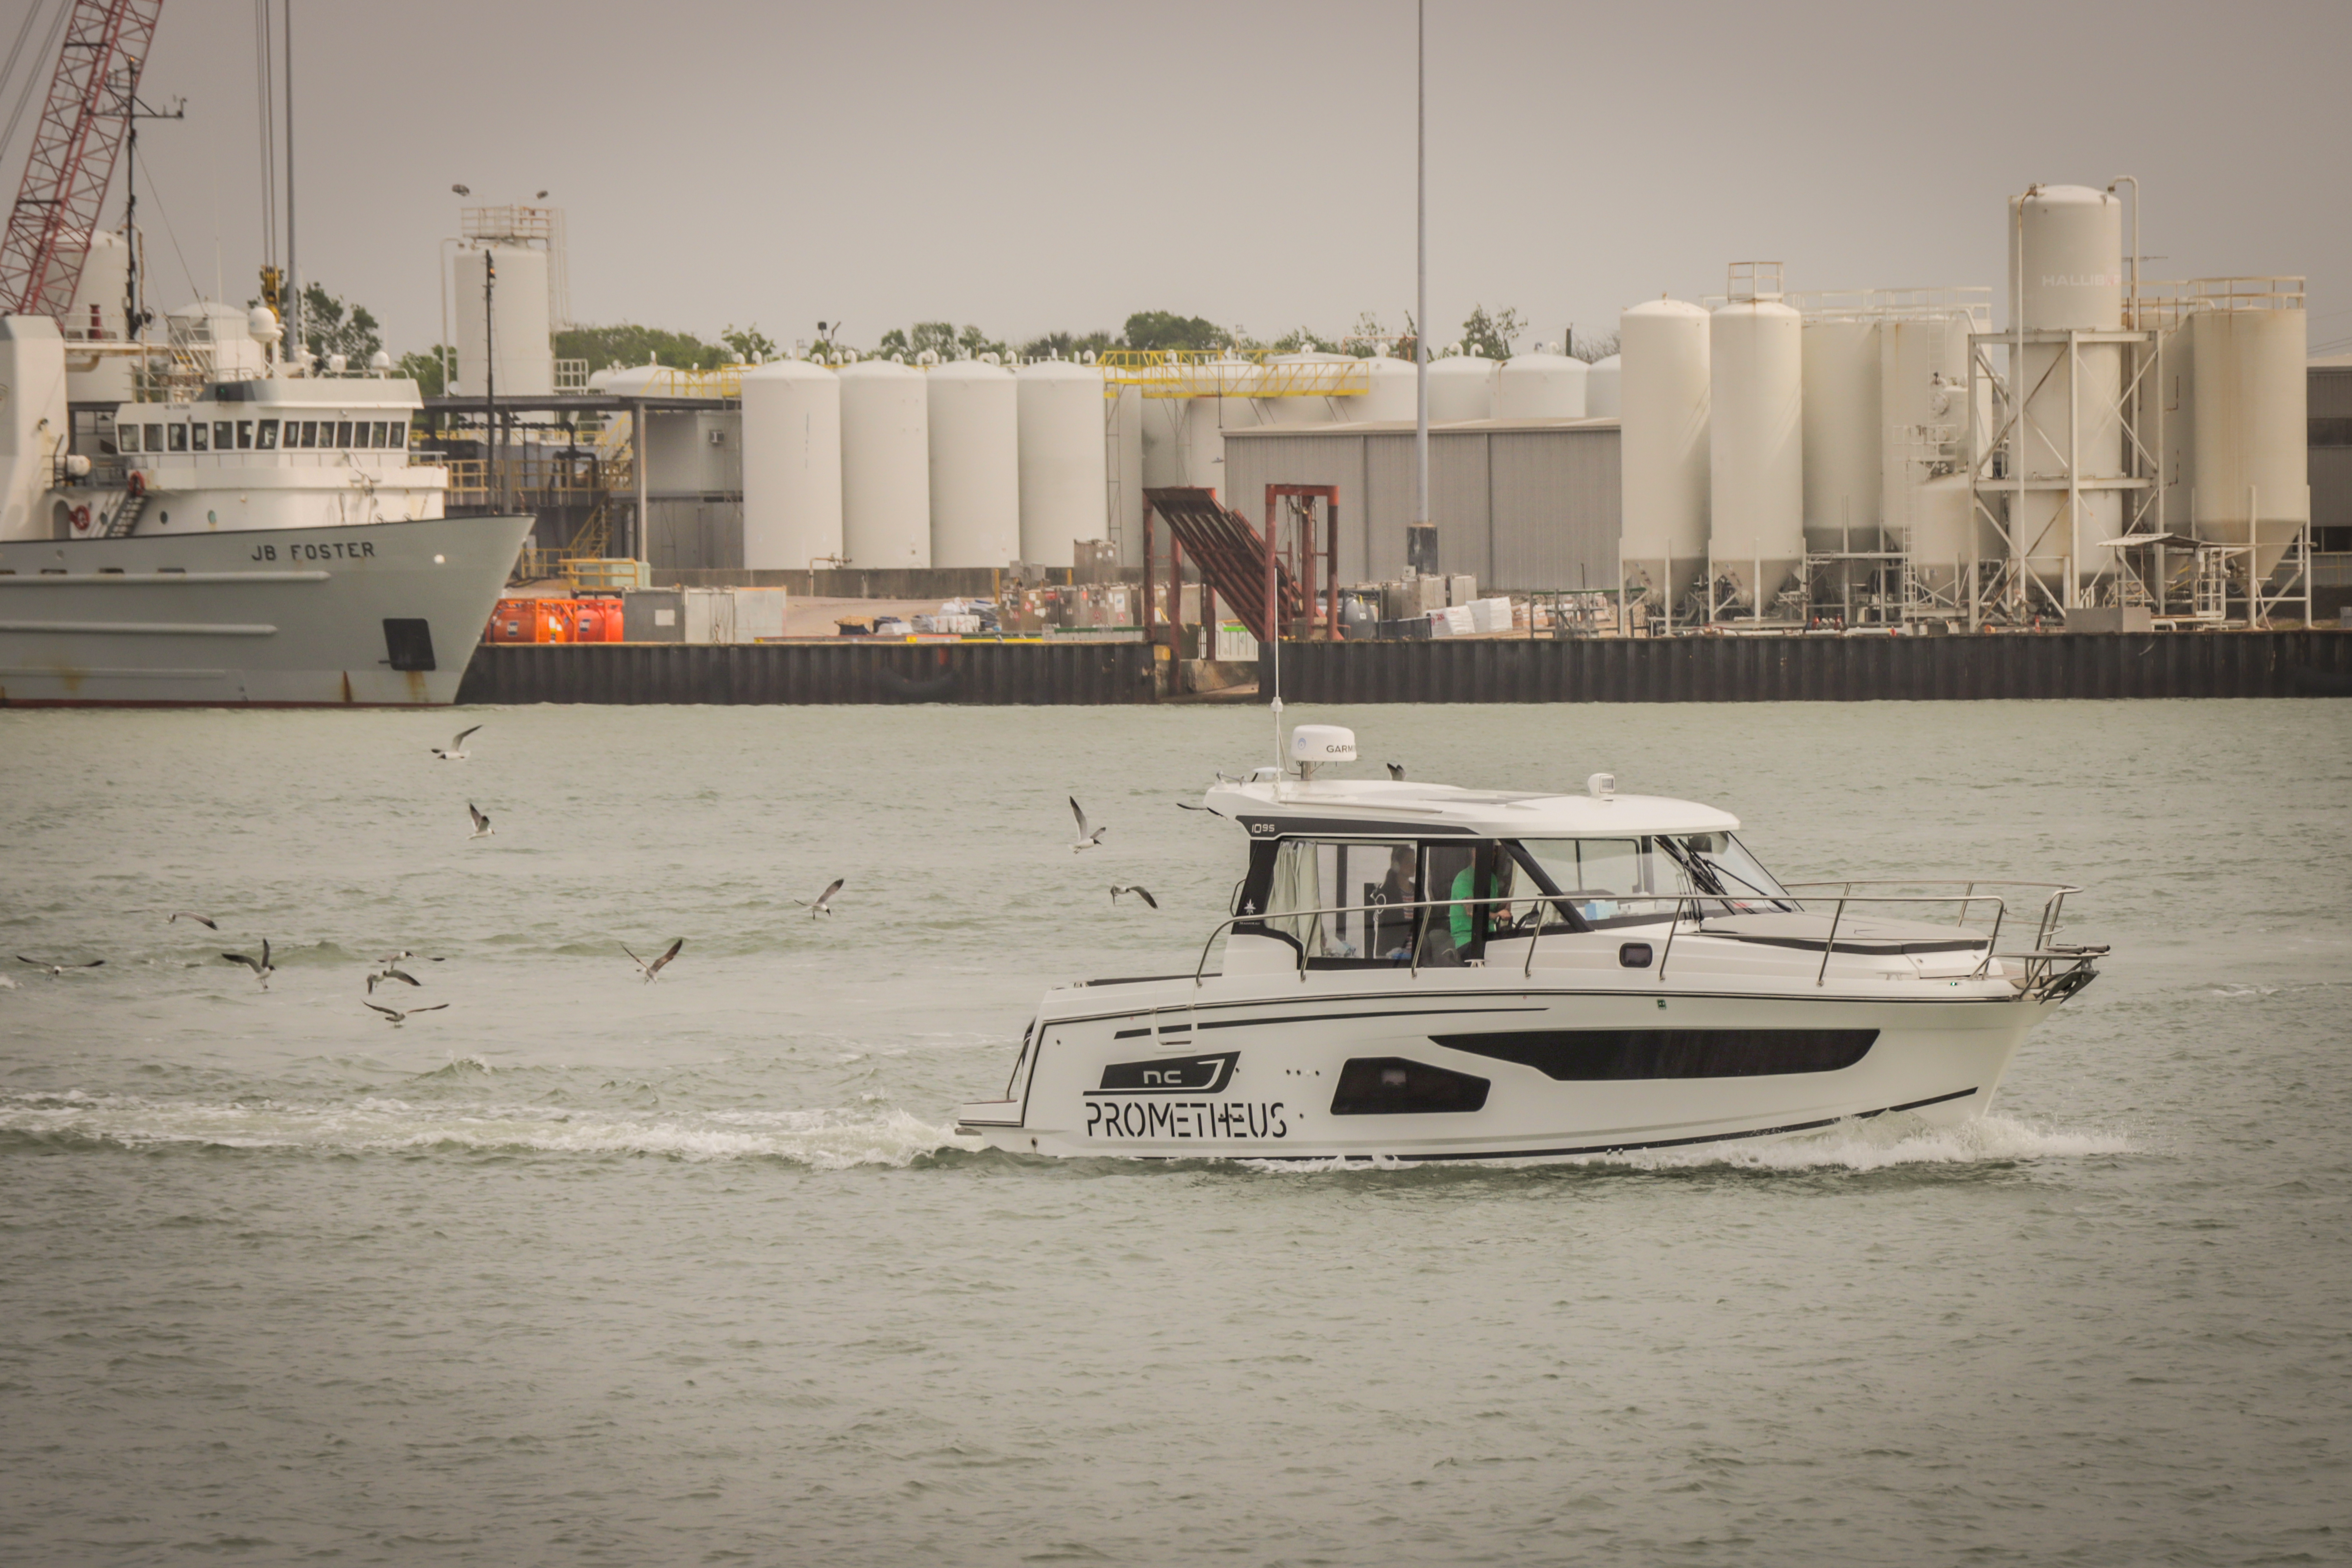
outdoors, water, sky, galvestonbay, texas, boat, vehicle, watercraft, naval architecture, building, boats and boating equipment and supplies, lake, ship, waterway, horizon, water transportation, city, dock, ocean, channel, launch, evening, boating, powerboating, harbor, port, machine, picnic boat, sea, coast, speedboat, wind wave, freight transport, monochrome, marina